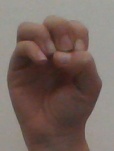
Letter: ha